Antonio Mario La Pergola

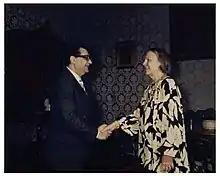
Antonio La Pergola with President of the Italian Chamber of Deputies, Nilde Iotti, 1986

La Pergola was director of the Institute of regional studies at the National Research Centre; member of the Supreme Council of the Judiciary (1976-1978); a judge at the Constitutional Court, acting as rapporteur for significant judgments in the field of relations between Community law and domestic law (1978-1986), then President of that Court (1986-1987); Minister for coordinating Community policies (1987-1989), and sponsor of the law on fulfilment of the obligations resulting from Italy’s membership of the European Communities (1986-1989); Member of the European Parliament and Chairman of the Committees on scientific research and culture (1989-1994). As Advocate-General and judge of the Court of Justice of the European Communities (1994-2006), he has been able to deal with a very broad range of issues concerning compliance with and interpretation of the Treaties establishing the Communities and the Union, and the relevant secondary legislation.